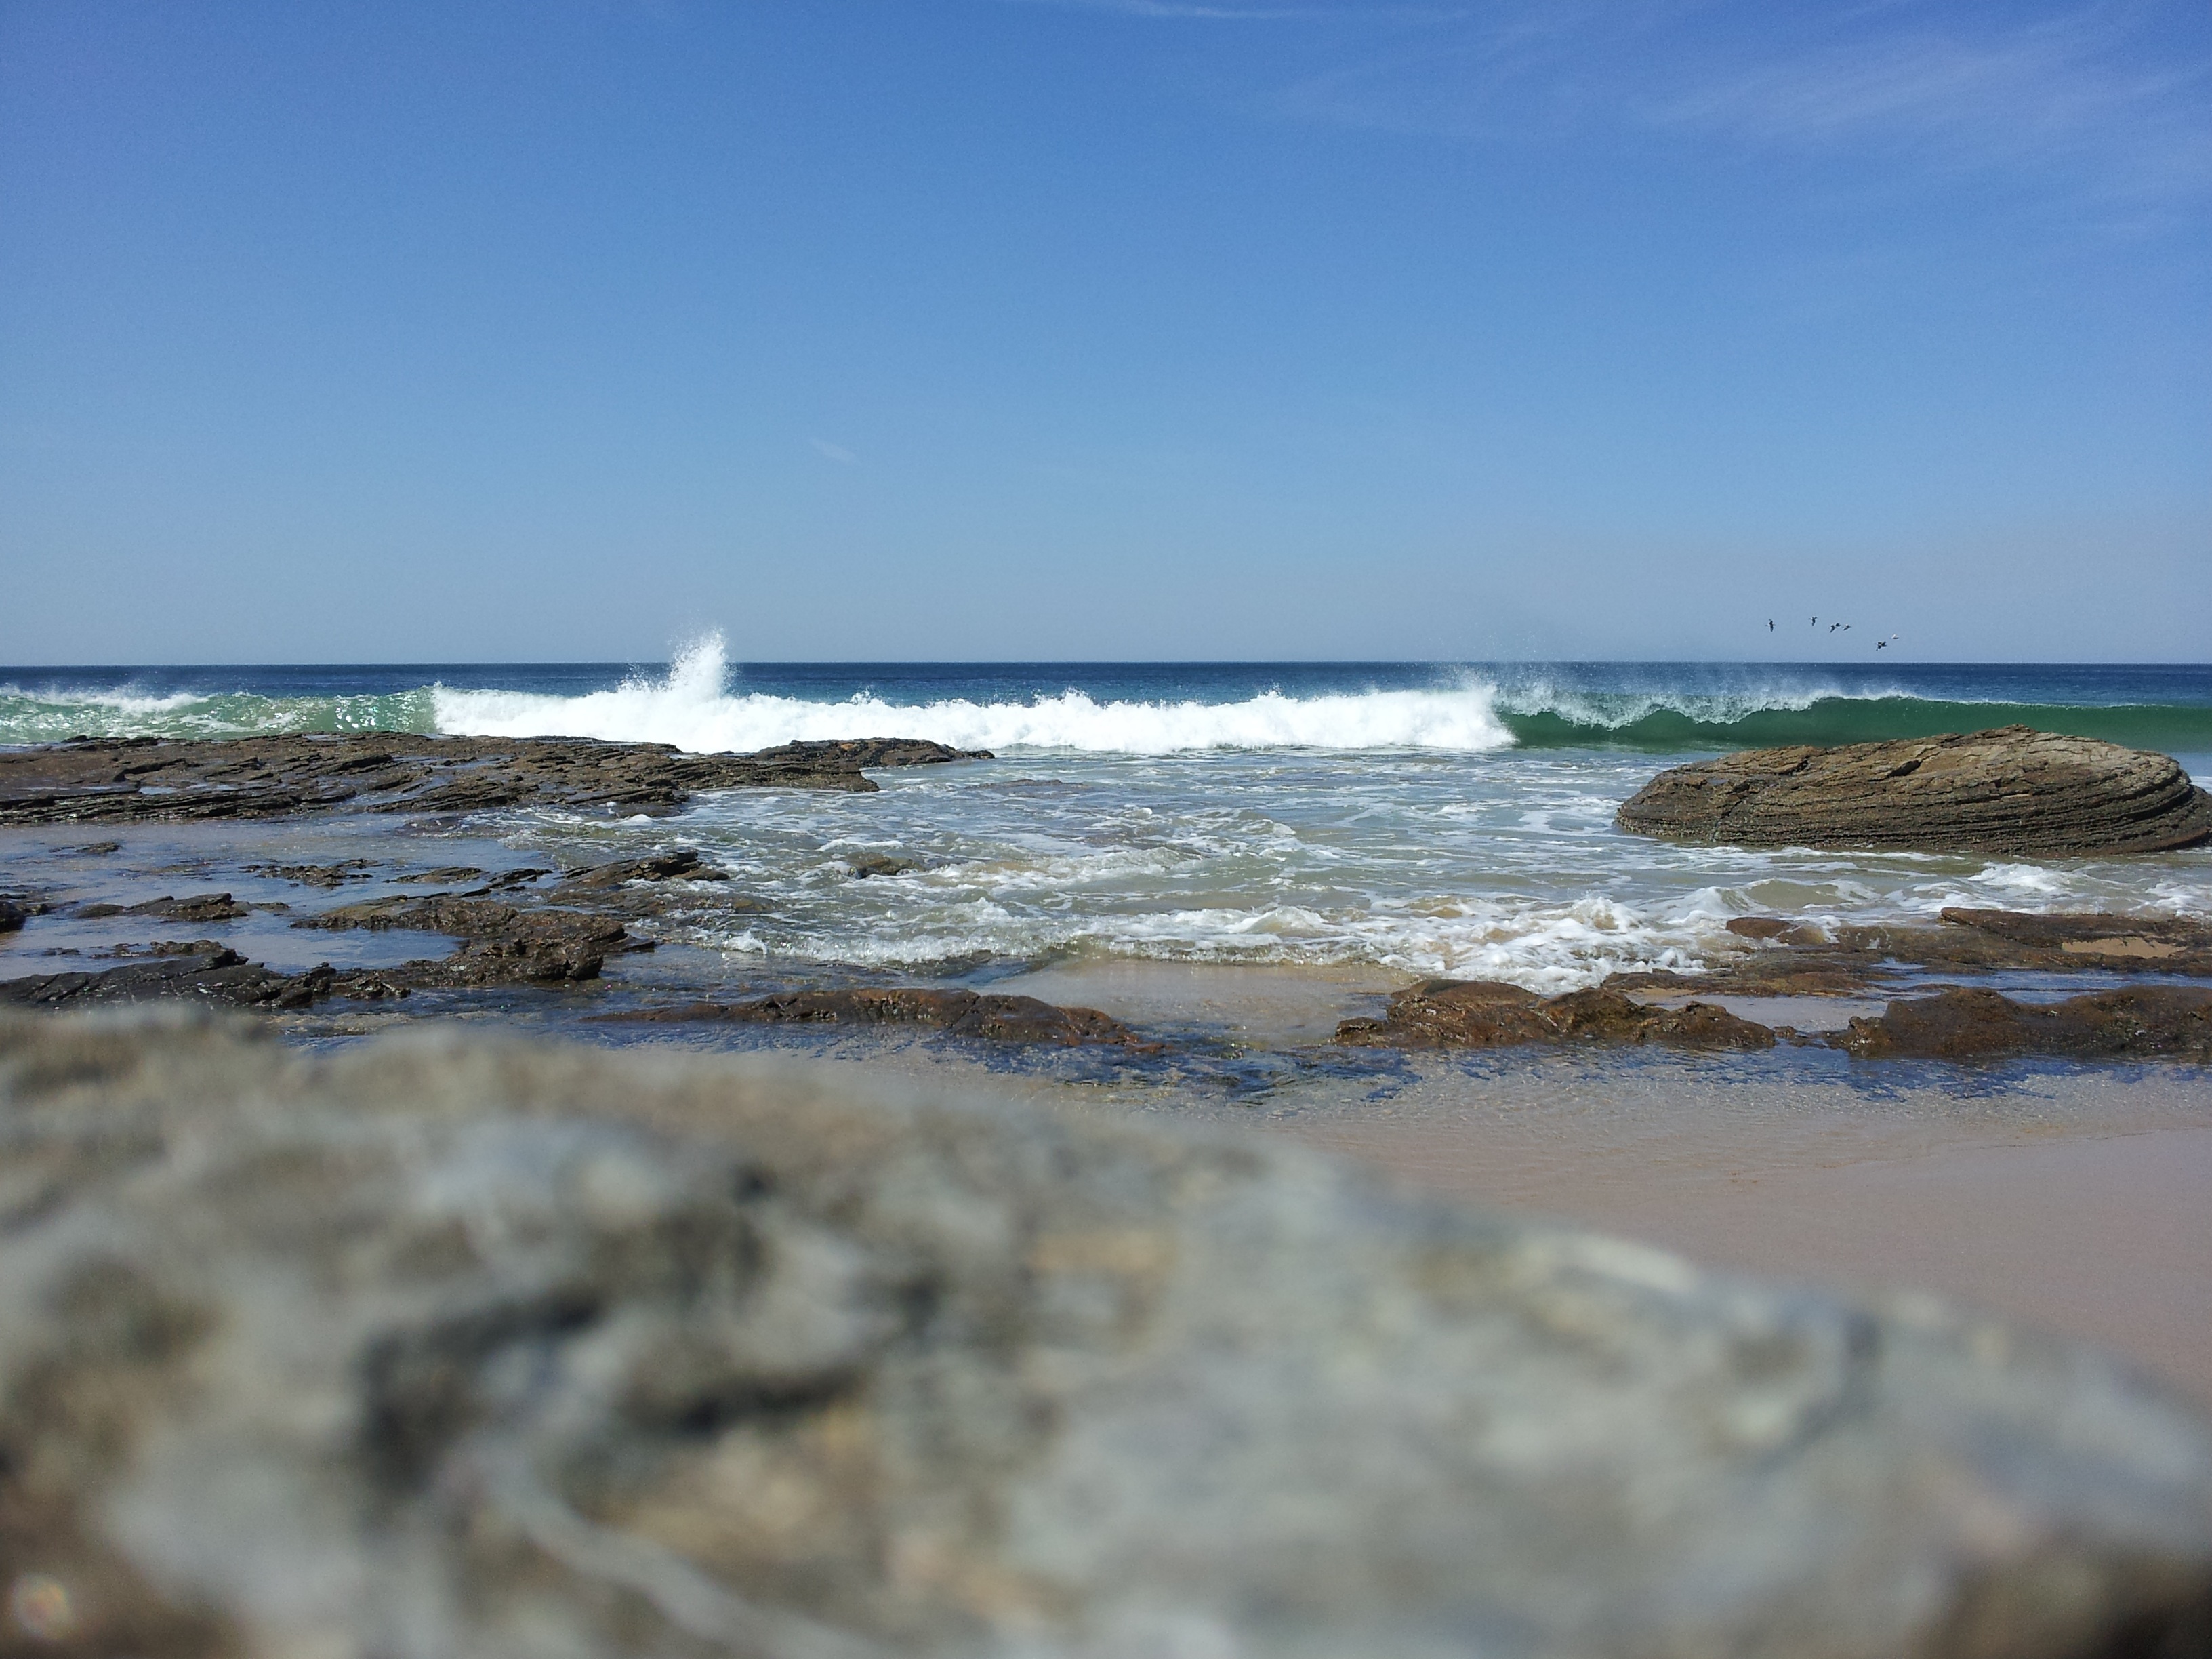
beach, sea, coast, sand, rock, ocean, horizon, shore, wave, cove, bay, terrain, material, body of water, cape, distant, wind wave